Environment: real
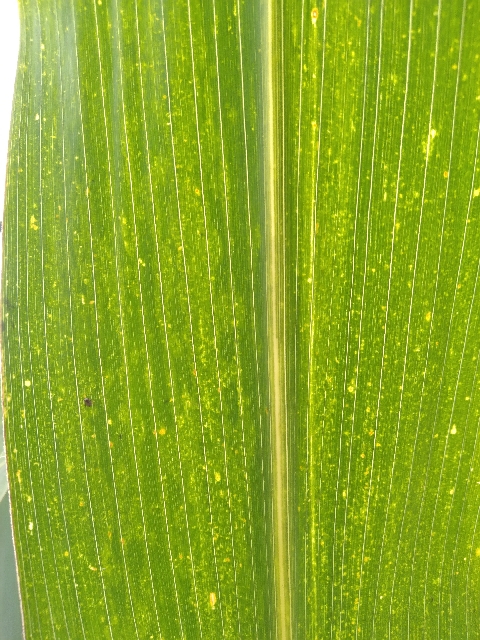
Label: lethal_necrosis